Victorian Railways Dd class

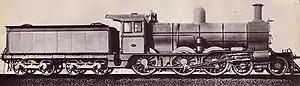
VR photo of D 590 as built, 1902

The D class (later reclassified into D, D and D subclasses) was a passenger and mixed traffic steam locomotive that ran on Victorian Railways from 1902 to 1974. Originally introduced on mainline express passenger services, they were quickly superseded by the much larger A class and were relegated to secondary and branch line passenger and goods service, where they gave excellent service for the next fifty years. The D design was adapted into a 4-6-2T tank locomotive for suburban passenger use, the D (later D) class. They were the most numerous locomotive class on the VR, with a total of 261 D and 58 formula_1 locomotives built.